Question: Who has their hand up?
Tambaya: Waye ya daga hannun sa sama?
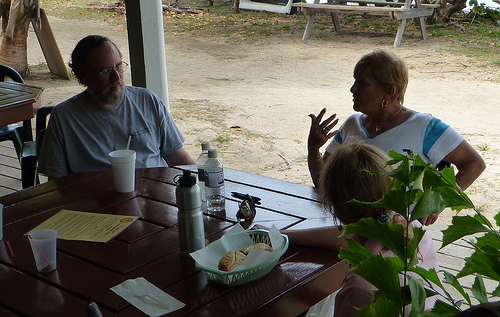
Answer: The woman in white.
Amsa: Mata mai sanye sa farar riga.